North American F-100 Super Sabre

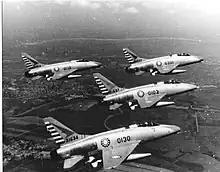
Taiwanese F-100As in flight

French Air Force Super Sabres of the EC 1/3 "Navarre" flew combat missions, striking from bases within France against targets in French Algeria. The planes were based at Reims, refueling at Istres on the return flight from Algeria. The F-100 was the main fighter-bomber operated by the French Air Force during the 1960s until the type was replaced by the SEPECAT Jaguar.